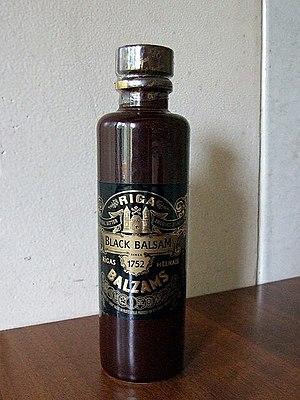
Le baume noir de Riga est un amer traditionnel letton produit à partir de nombreux ingrédients naturels mélangés à de la vodka pure pour faire une boisson titrant 45°. Il peut être consommé pur, mélangé avec du schnaps, de l'aquavit, de la vodka, chaud avec du thé, du café ou du jus de cassis, mélangé à de l'eau gazeuse, un soda ou encore incorporé à des cocktails. La boisson est noire et amère avec une douceur caractéristique.